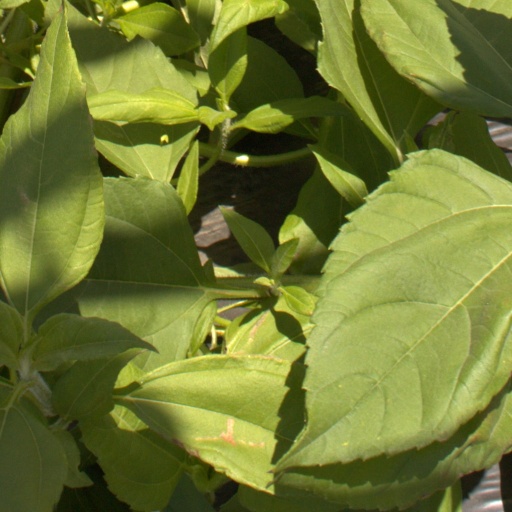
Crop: Jerusalem artichoke